The Paul Lynde Halloween Special

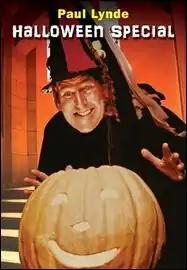
DVD Cover

The Paul Lynde Halloween Special is a Halloween-themed variety television special starring Paul Lynde broadcast October 29, 1976 on ABC. It featured guest star Margaret Hamilton in a reprise of her role as the Wicked Witch of the West from "The Wizard of Oz". Guest stars include Billie Hayes as Witchiepoo from "H.R. Pufnstuf", Tim Conway, Roz Kelly, Florence Henderson, rock band Kiss, Billy Barty as Gallows the Butler, Betty White and, in an unbilled cameo appearance, Donny and Marie Osmond.